Thu Riya

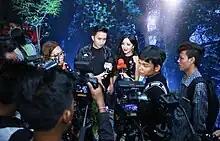
Thuriya and actress Hsu Eaint San at the movie press show

During 2016–2017, Thuriya was cast in TV series of MRTV-4, one of the Myanmar national TV stations. He was involved in "Ma Nay Ka Phit Thi" (It was on Yesterday) and "Pyin Salat Ywar" (Magic Village), produced by MRTV 4’s Taurus Production.